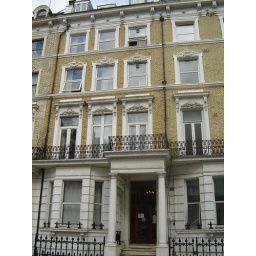
This is my apartment! We are on the first floor in #2. Some boys got the nice bay window.